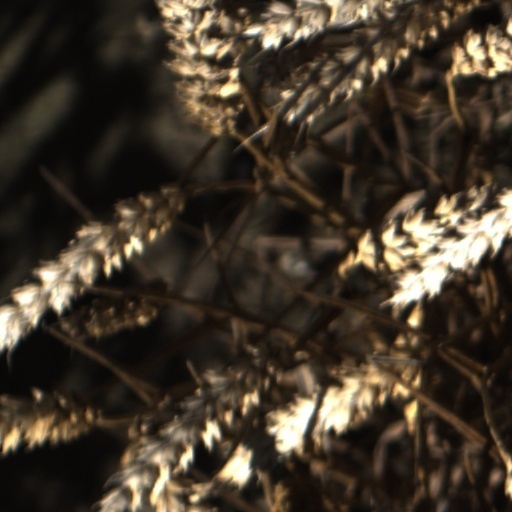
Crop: wheat